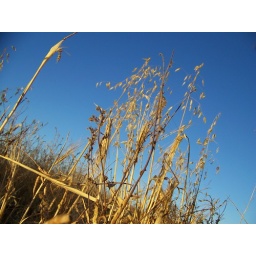
grass against the sky